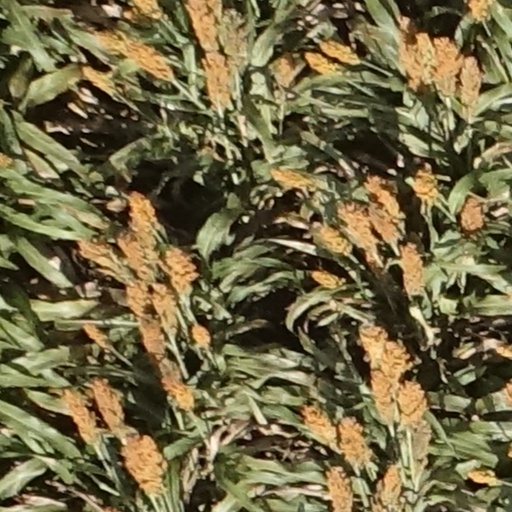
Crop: sorghum